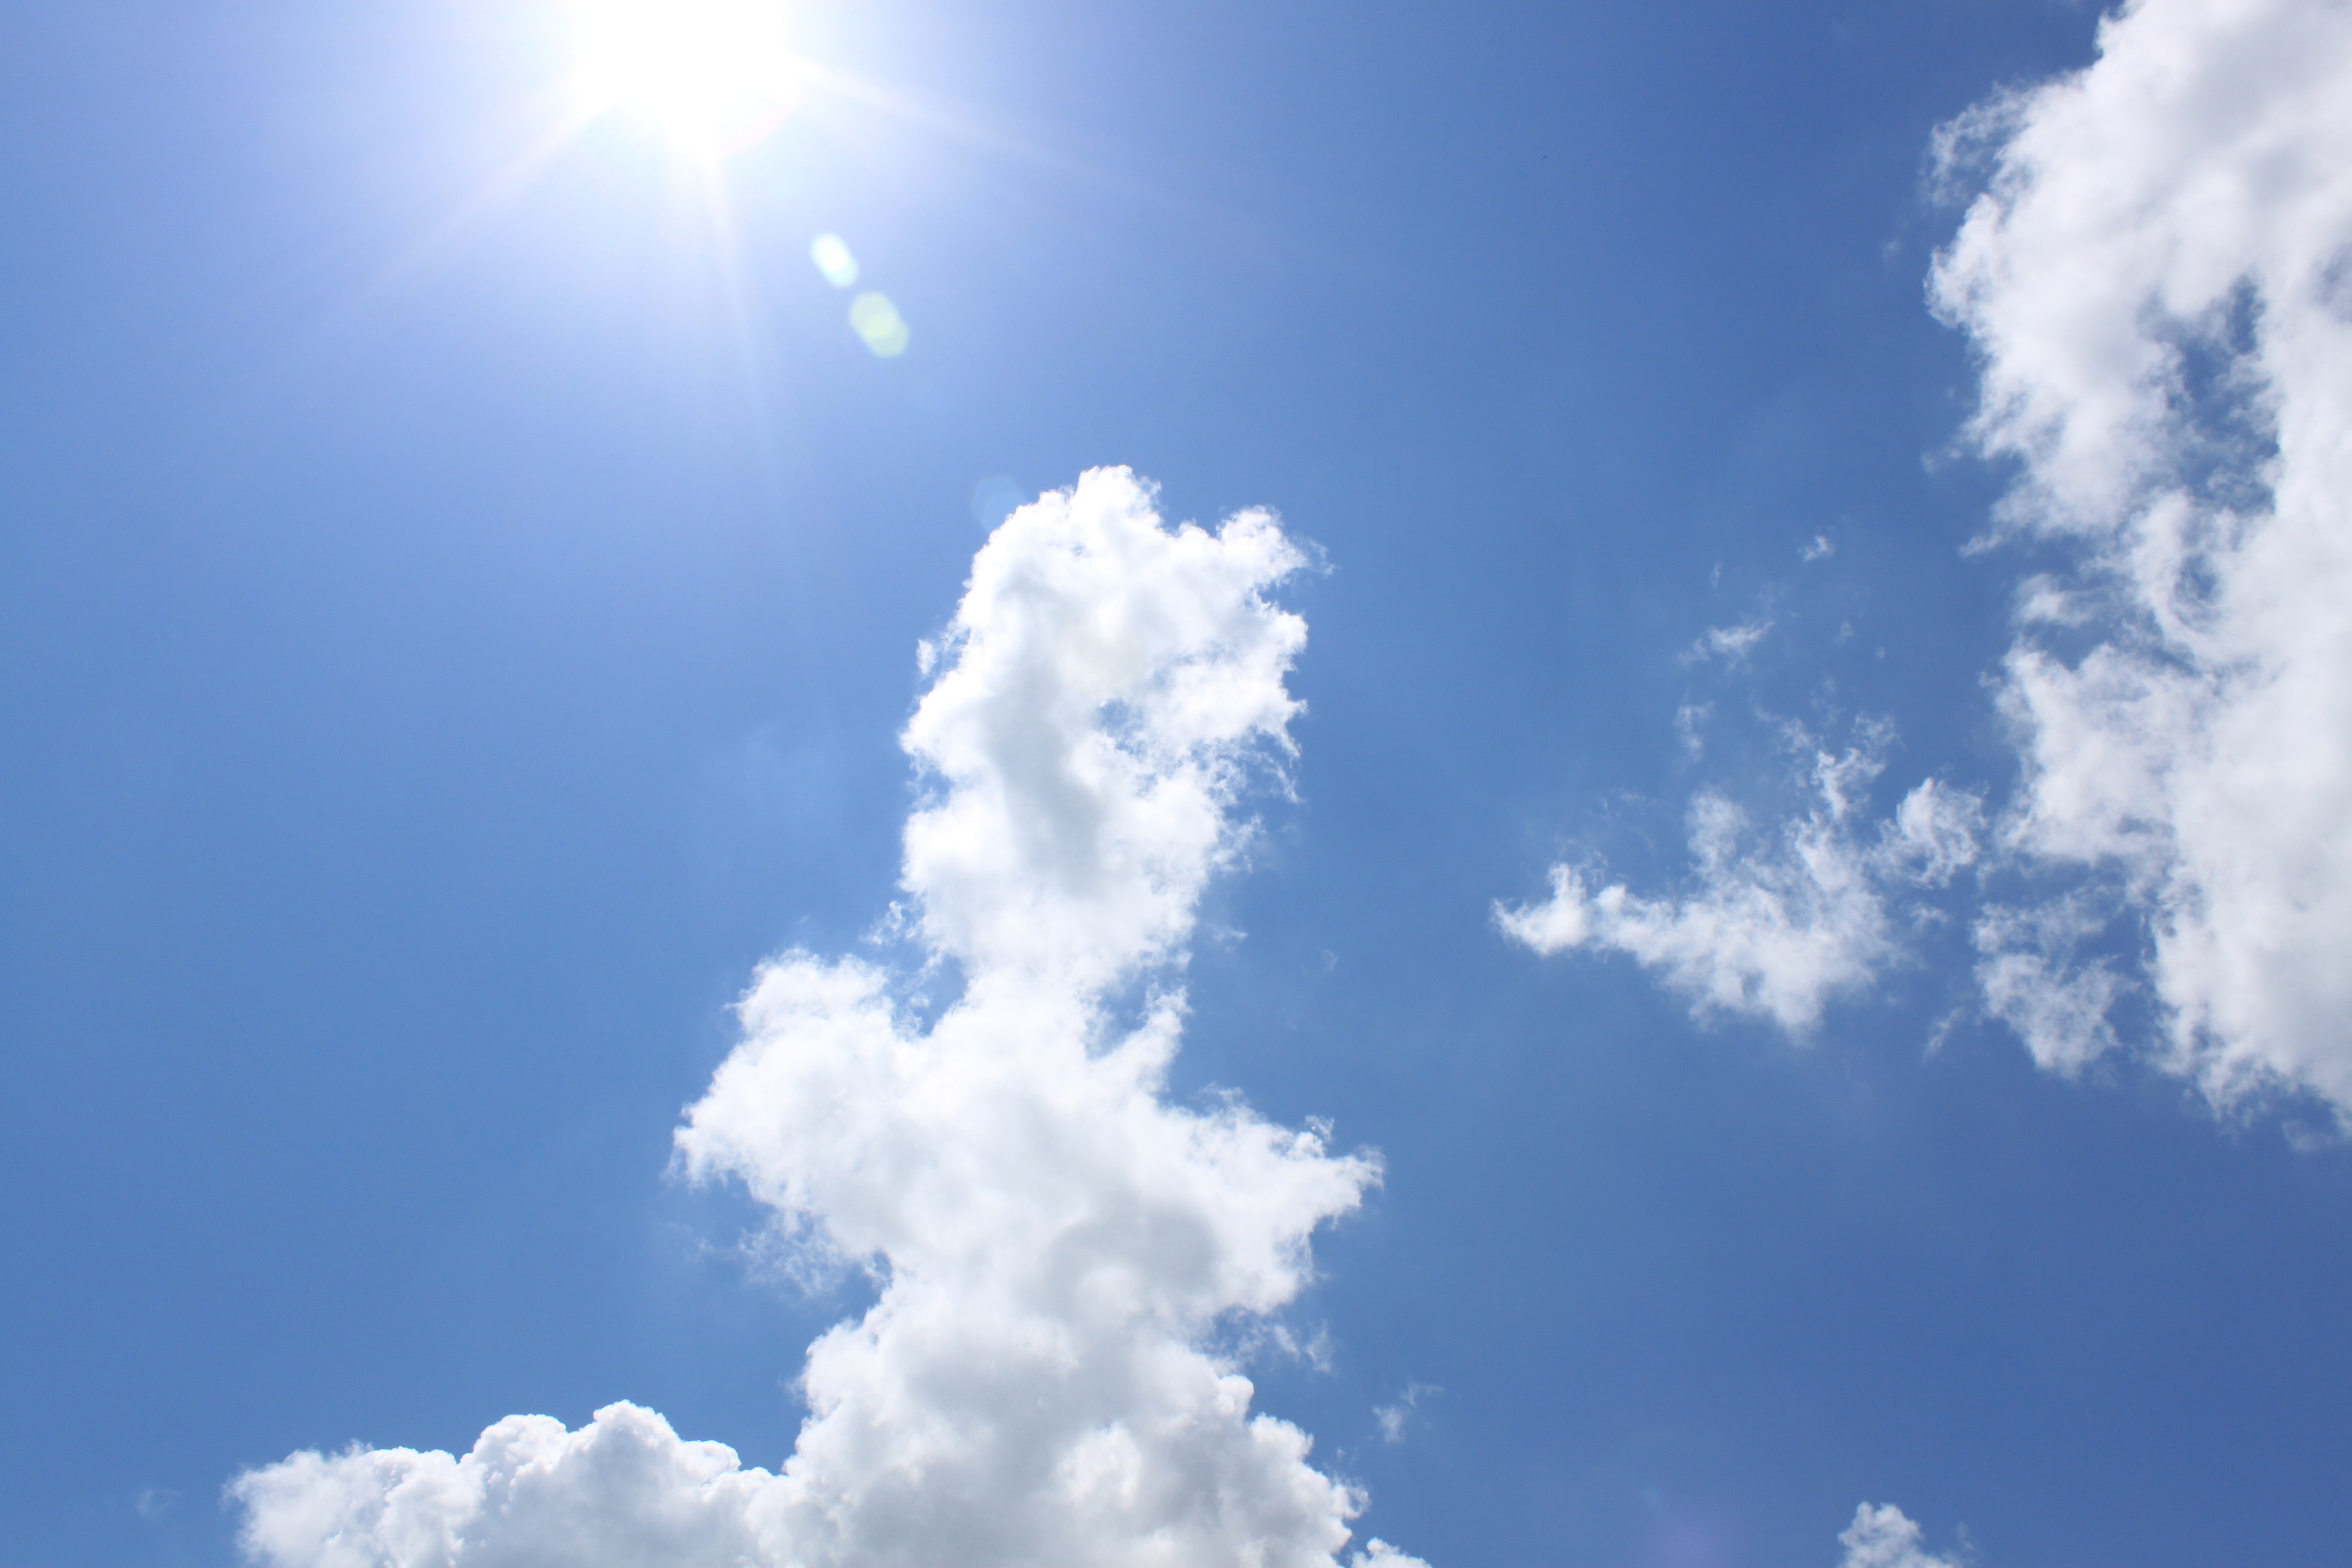
nature, light, cloud, sky, sun, sunlight, air, atmosphere, daytime, environment, fluffy, heaven, weather, cumulus, blue, cloudscape, blue sky, outdoors, sunny, clouds, bright, day, clouds sky, sky clouds, blue sky clouds, meteorological phenomenon, blue sky background, atmosphere of earth